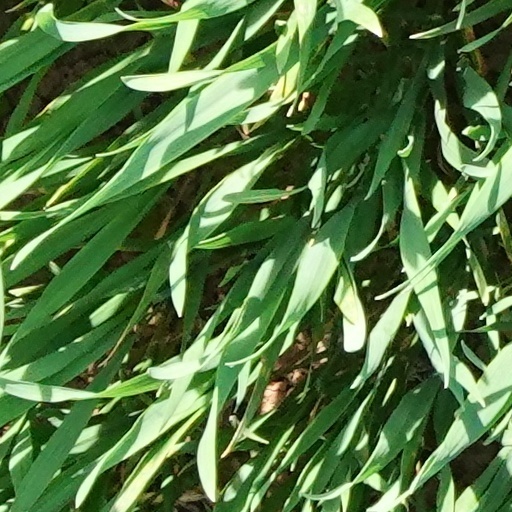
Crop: wheat